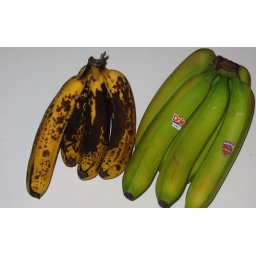
These are bananas that our in the house